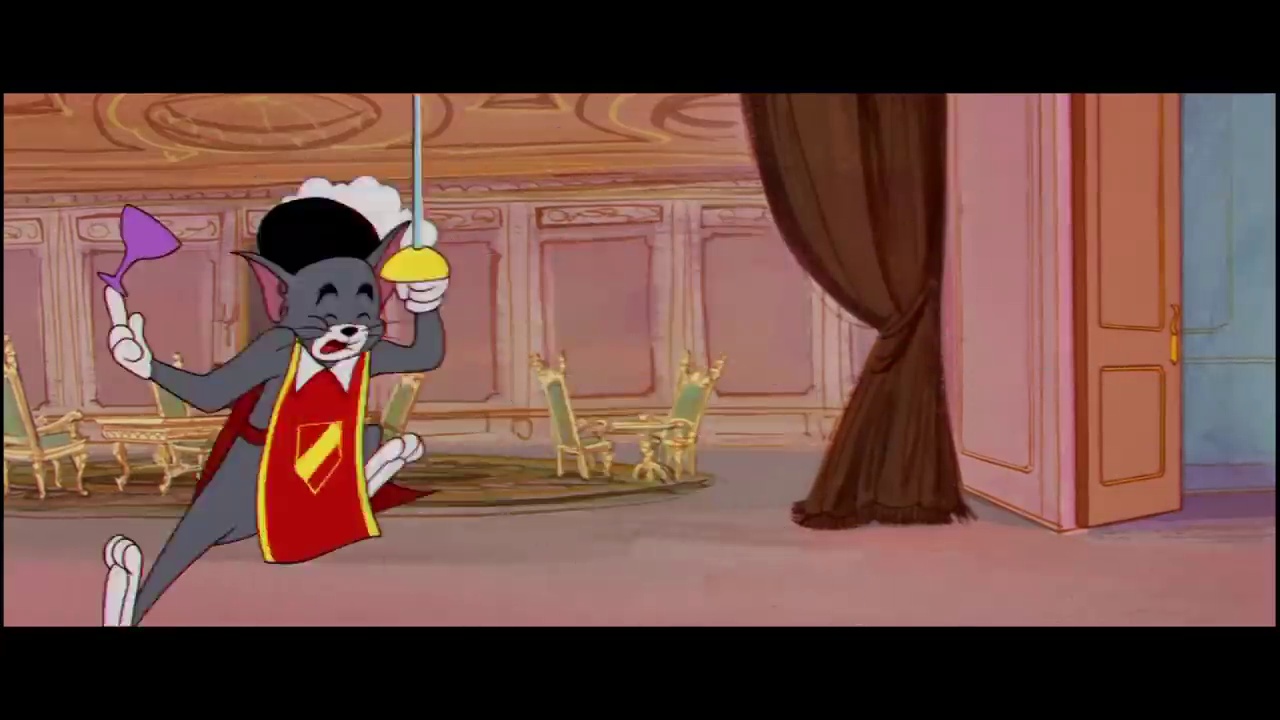
Portrait style: Cartoon Portrait